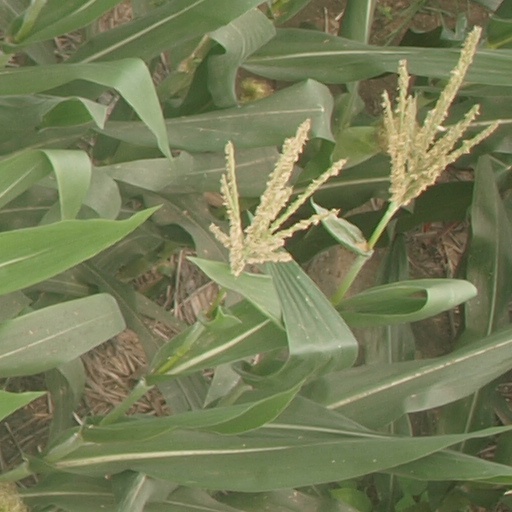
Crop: maize; corn